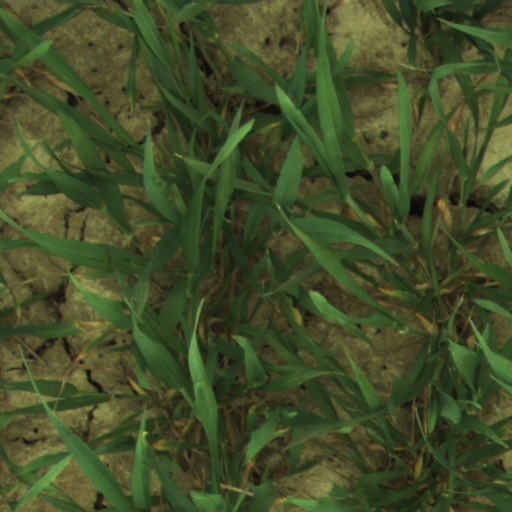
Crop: wheat